The Phantom Blooper

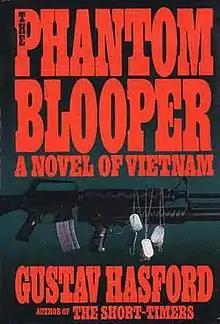
First edition hardback cover

The Phantom Blooper: A Novel of Vietnam is a 1990 novel written by Gustav Hasford and the sequel to "The Short-Timers" (1979). It continues to follow James T. "Joker" Davis through his Vietnam odyssey. The book was supposed to be the second of a "Vietnam Trilogy", but Hasford died before writing the third installment.